Muscle imbalance

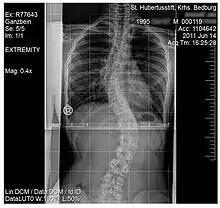
An x-ray of a spine affected by scoliosis belonging to a 15 year old

Scoliosis, is a medical condition where a person's spine has several irregular curves that are located between the neck and the pelvis. Symptoms of scoliosis in mild cases usually exhibit abnormal posture, back pain, tingling or numbness in the legs and in worse cases can exhibit breathing problems, fatigue, permanent deformities and in rare cases heart problems.